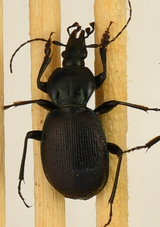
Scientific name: Sphaeroderus stenostomus
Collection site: Harvard Forest Site (HARV), plot HARV_010